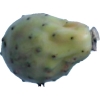
Label: cactus_fruit_green